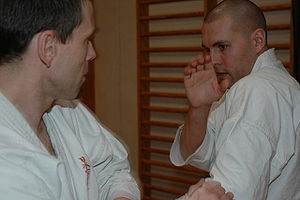
Koryu Uchinadi / Metode / Sparring og kamptræning / Kamptræning
Kamptræning
Kamptræning
Koryu Uchinadi eller Koryu Uchinadi Kenpo Jutsu, stiftet i 1989, er en stilart inden for karate.